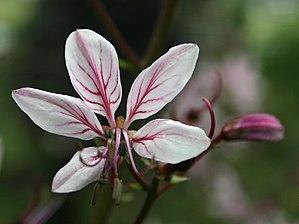
Fraxinelle - Samoëns (Haute-Savoie - France).